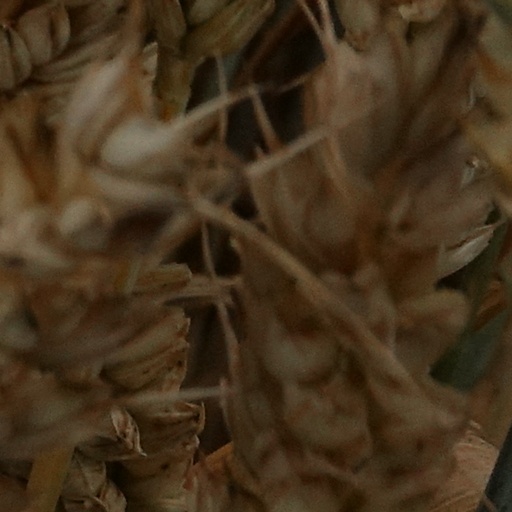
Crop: wheat